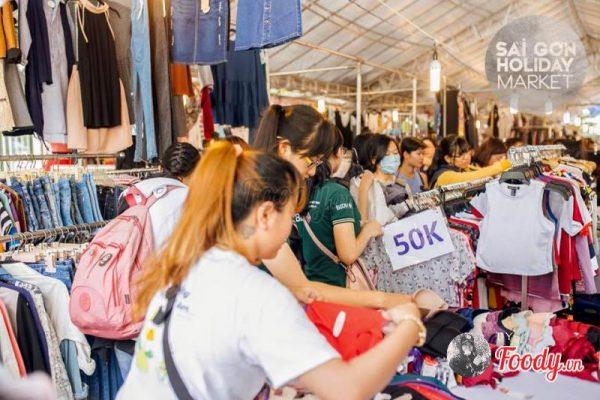
có đông người đang đứng trong một cửa hàng quần áo